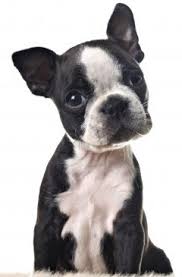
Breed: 230-n000084-Boston_bull